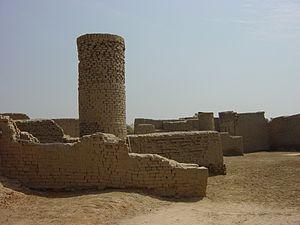
Ruines archéologiques de Mohenjo Daro (Pakistan) Español: Ruinas arqueológicas de Mohenjo Daro 日本語: モヘンジョダロの遺跡群 中文: 摩亨佐达罗考古遗迹
Mohenjo-daro — littéralement le mont des morts, un nom qu'il partage avec Lothal — est un site important de la civilisation de la vallée de l'Indus, on y trouve les vestiges d'une des plus grandes cités de l'âge du bronze indien. Il est situé au Pakistan à 300 km au nord-nord-est de Karâchi.